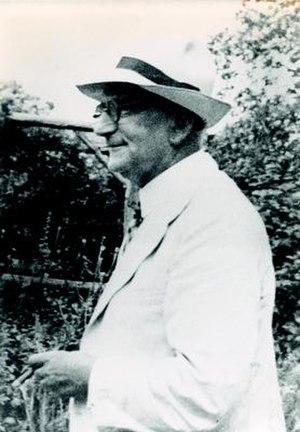
En mathématiques, et plus précisément en géométrie, un théorème isopérimétrique est une généralisation des résultats plus élémentaires d'isopérimétrie montrant par exemple que le disque est, à périmètre donné, la figure ayant la plus grande aire. Les questions traitées par cette généralisation concernent les compacts d'un espace métrique muni d'une mesure. Un exemple simple est donné par les compacts d'un plan euclidien. Les compacts concernés sont ceux de mesures finies ayant une frontière aussi de mesure finie. Dans l'exemple choisi, les compacts concernés sont ceux dont la frontière est une courbe rectifiable, c'est-à-dire essentiellement non fractale. Les mesures du compact et de sa frontière sont naturellement différentes : dans l'exemple, la mesure du compact est une aire, tandis que celle de sa courbe frontière est une longueur.